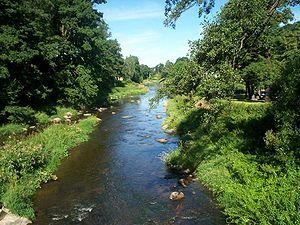
Janowice Wielkie est un village de Pologne situé entre Jelenia Góra et Kamienna Góra, aux pieds des Monts des Géants, près de la frontière avec la République tchèque. Elle est située sur la rivière Bóbr.